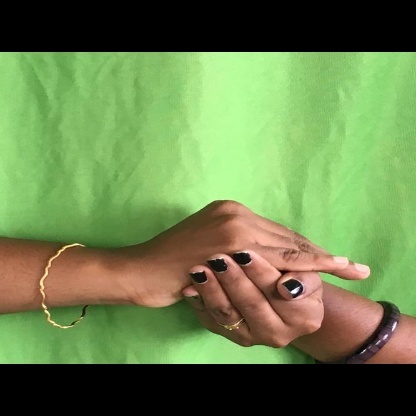
Mudra: Samputa